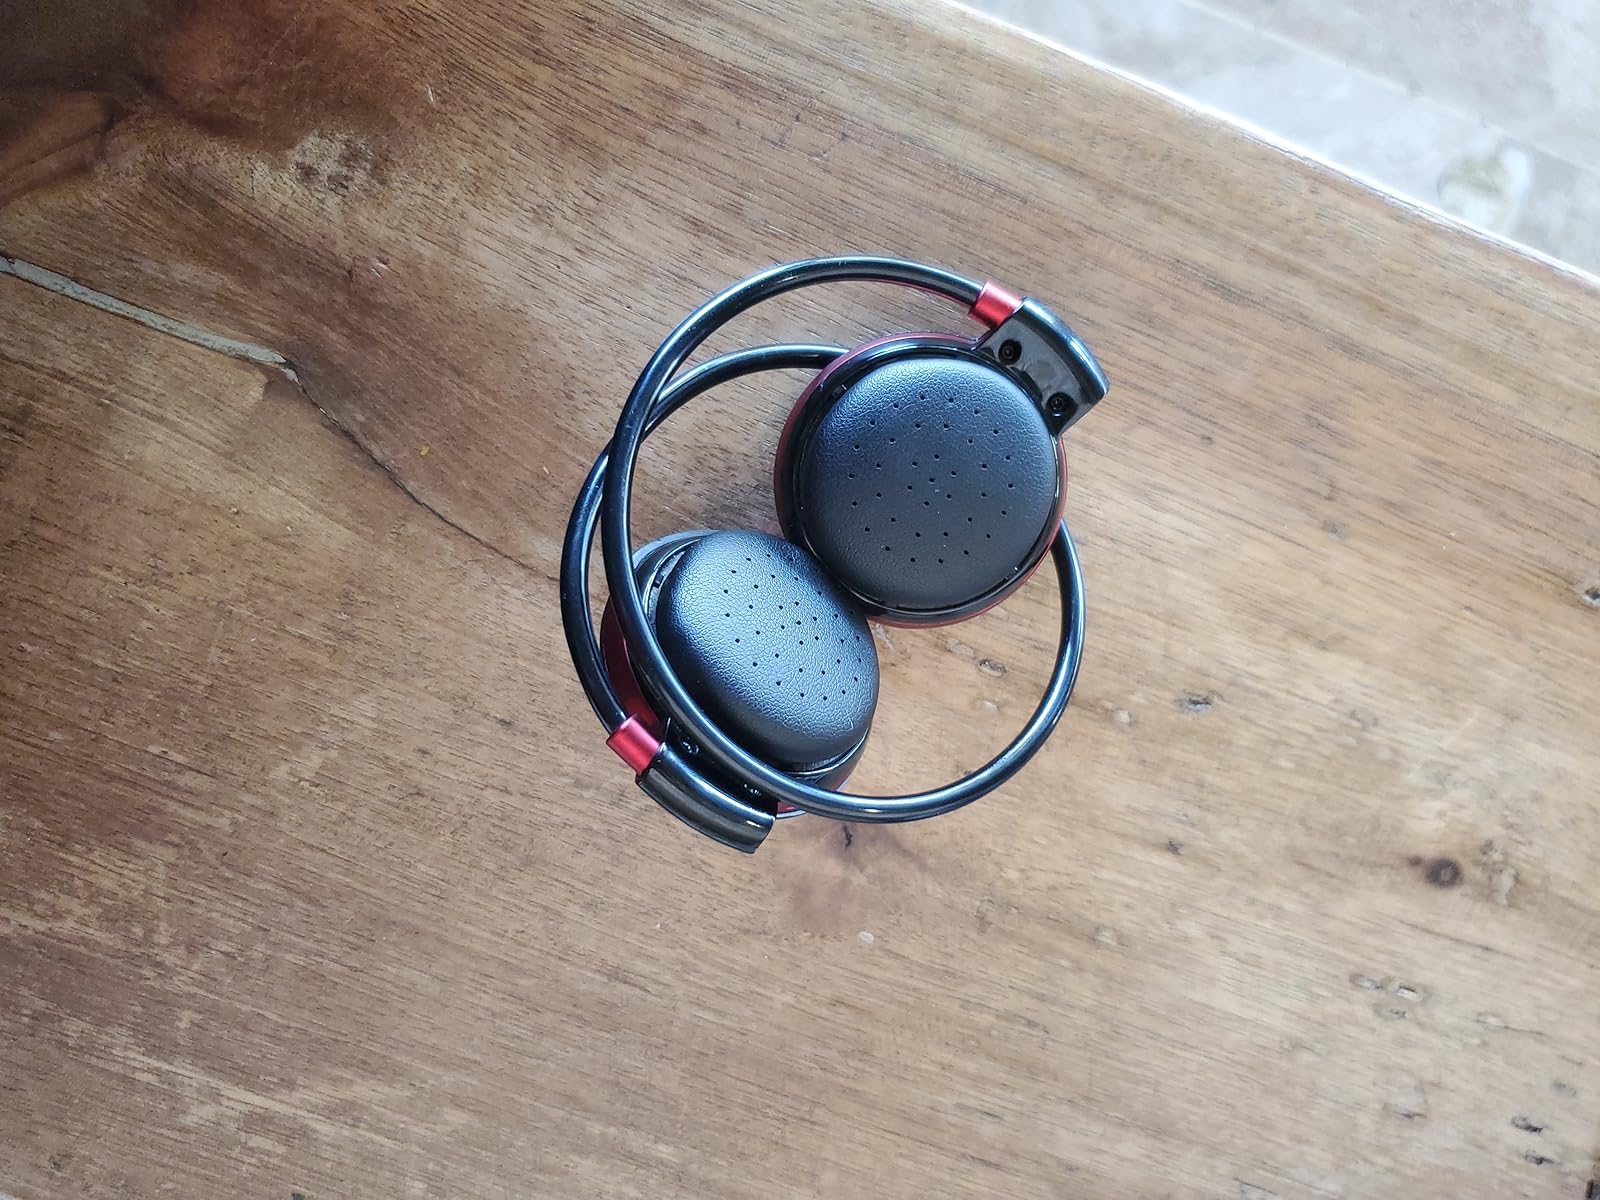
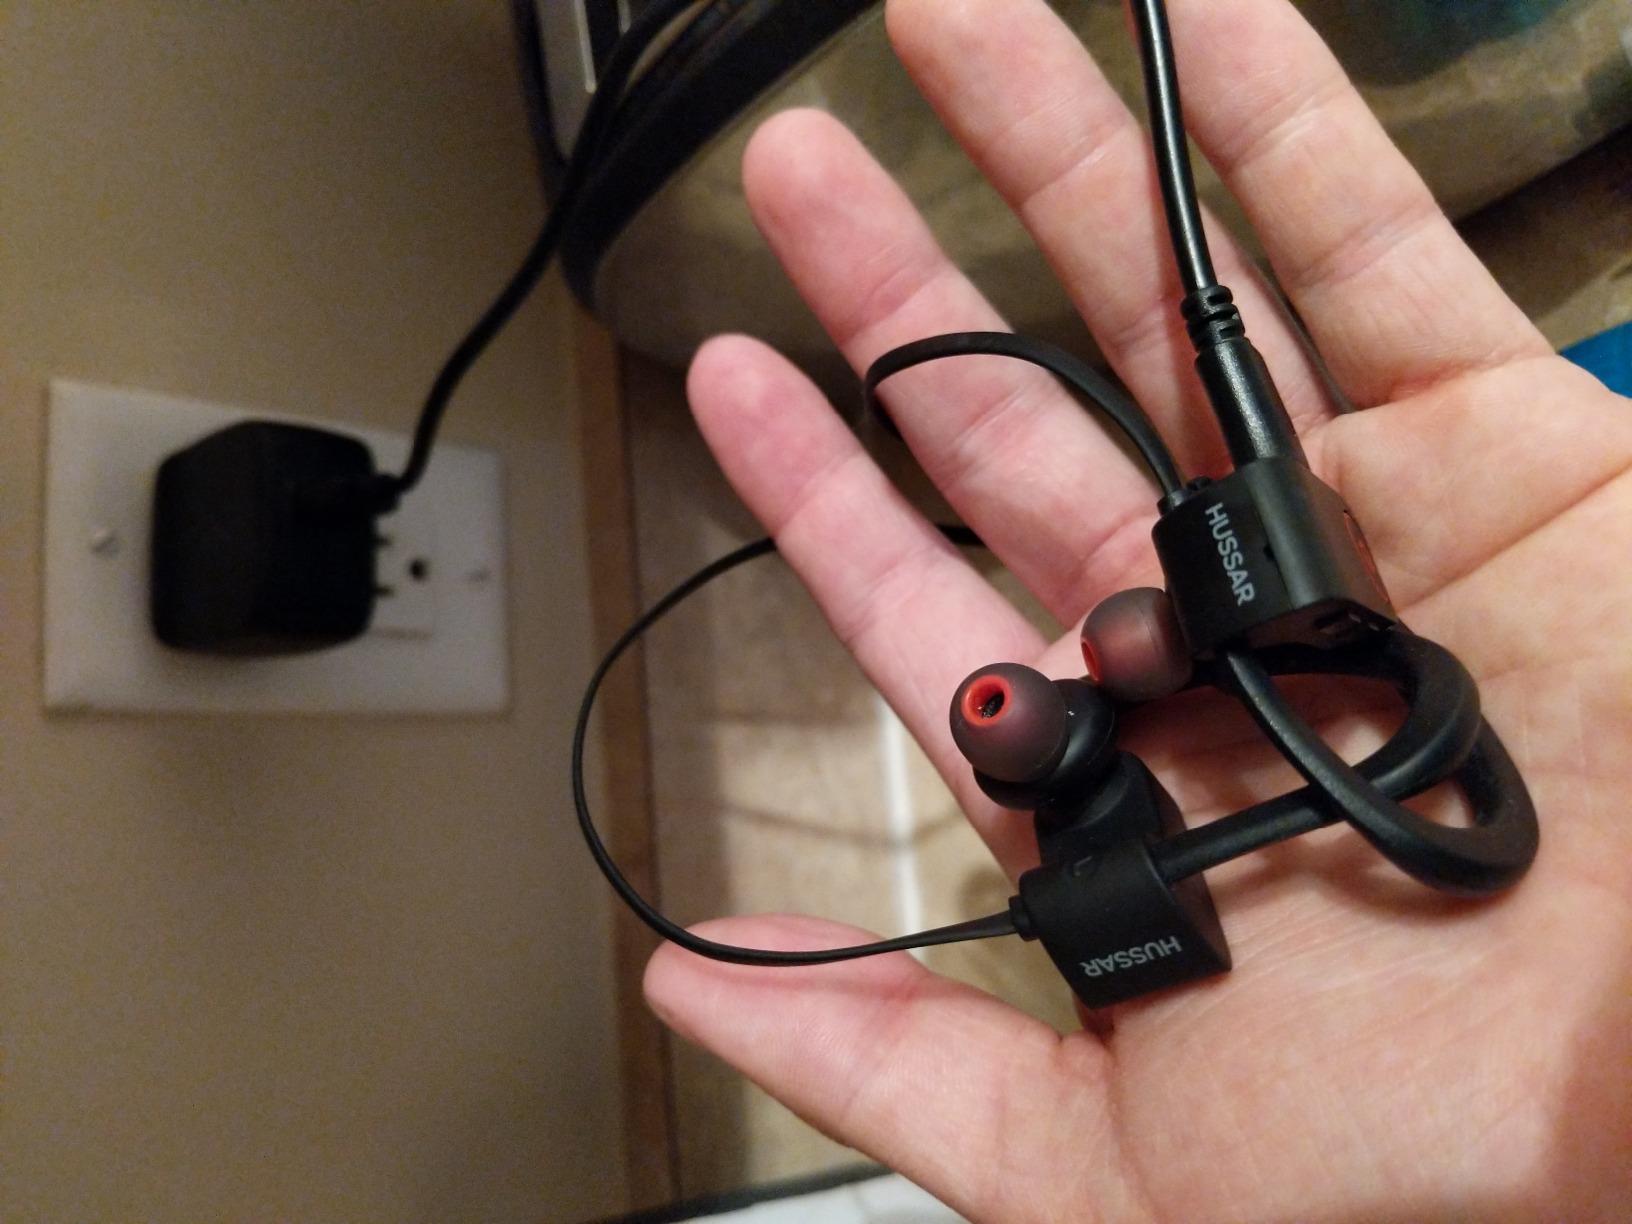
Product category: headphones
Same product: no